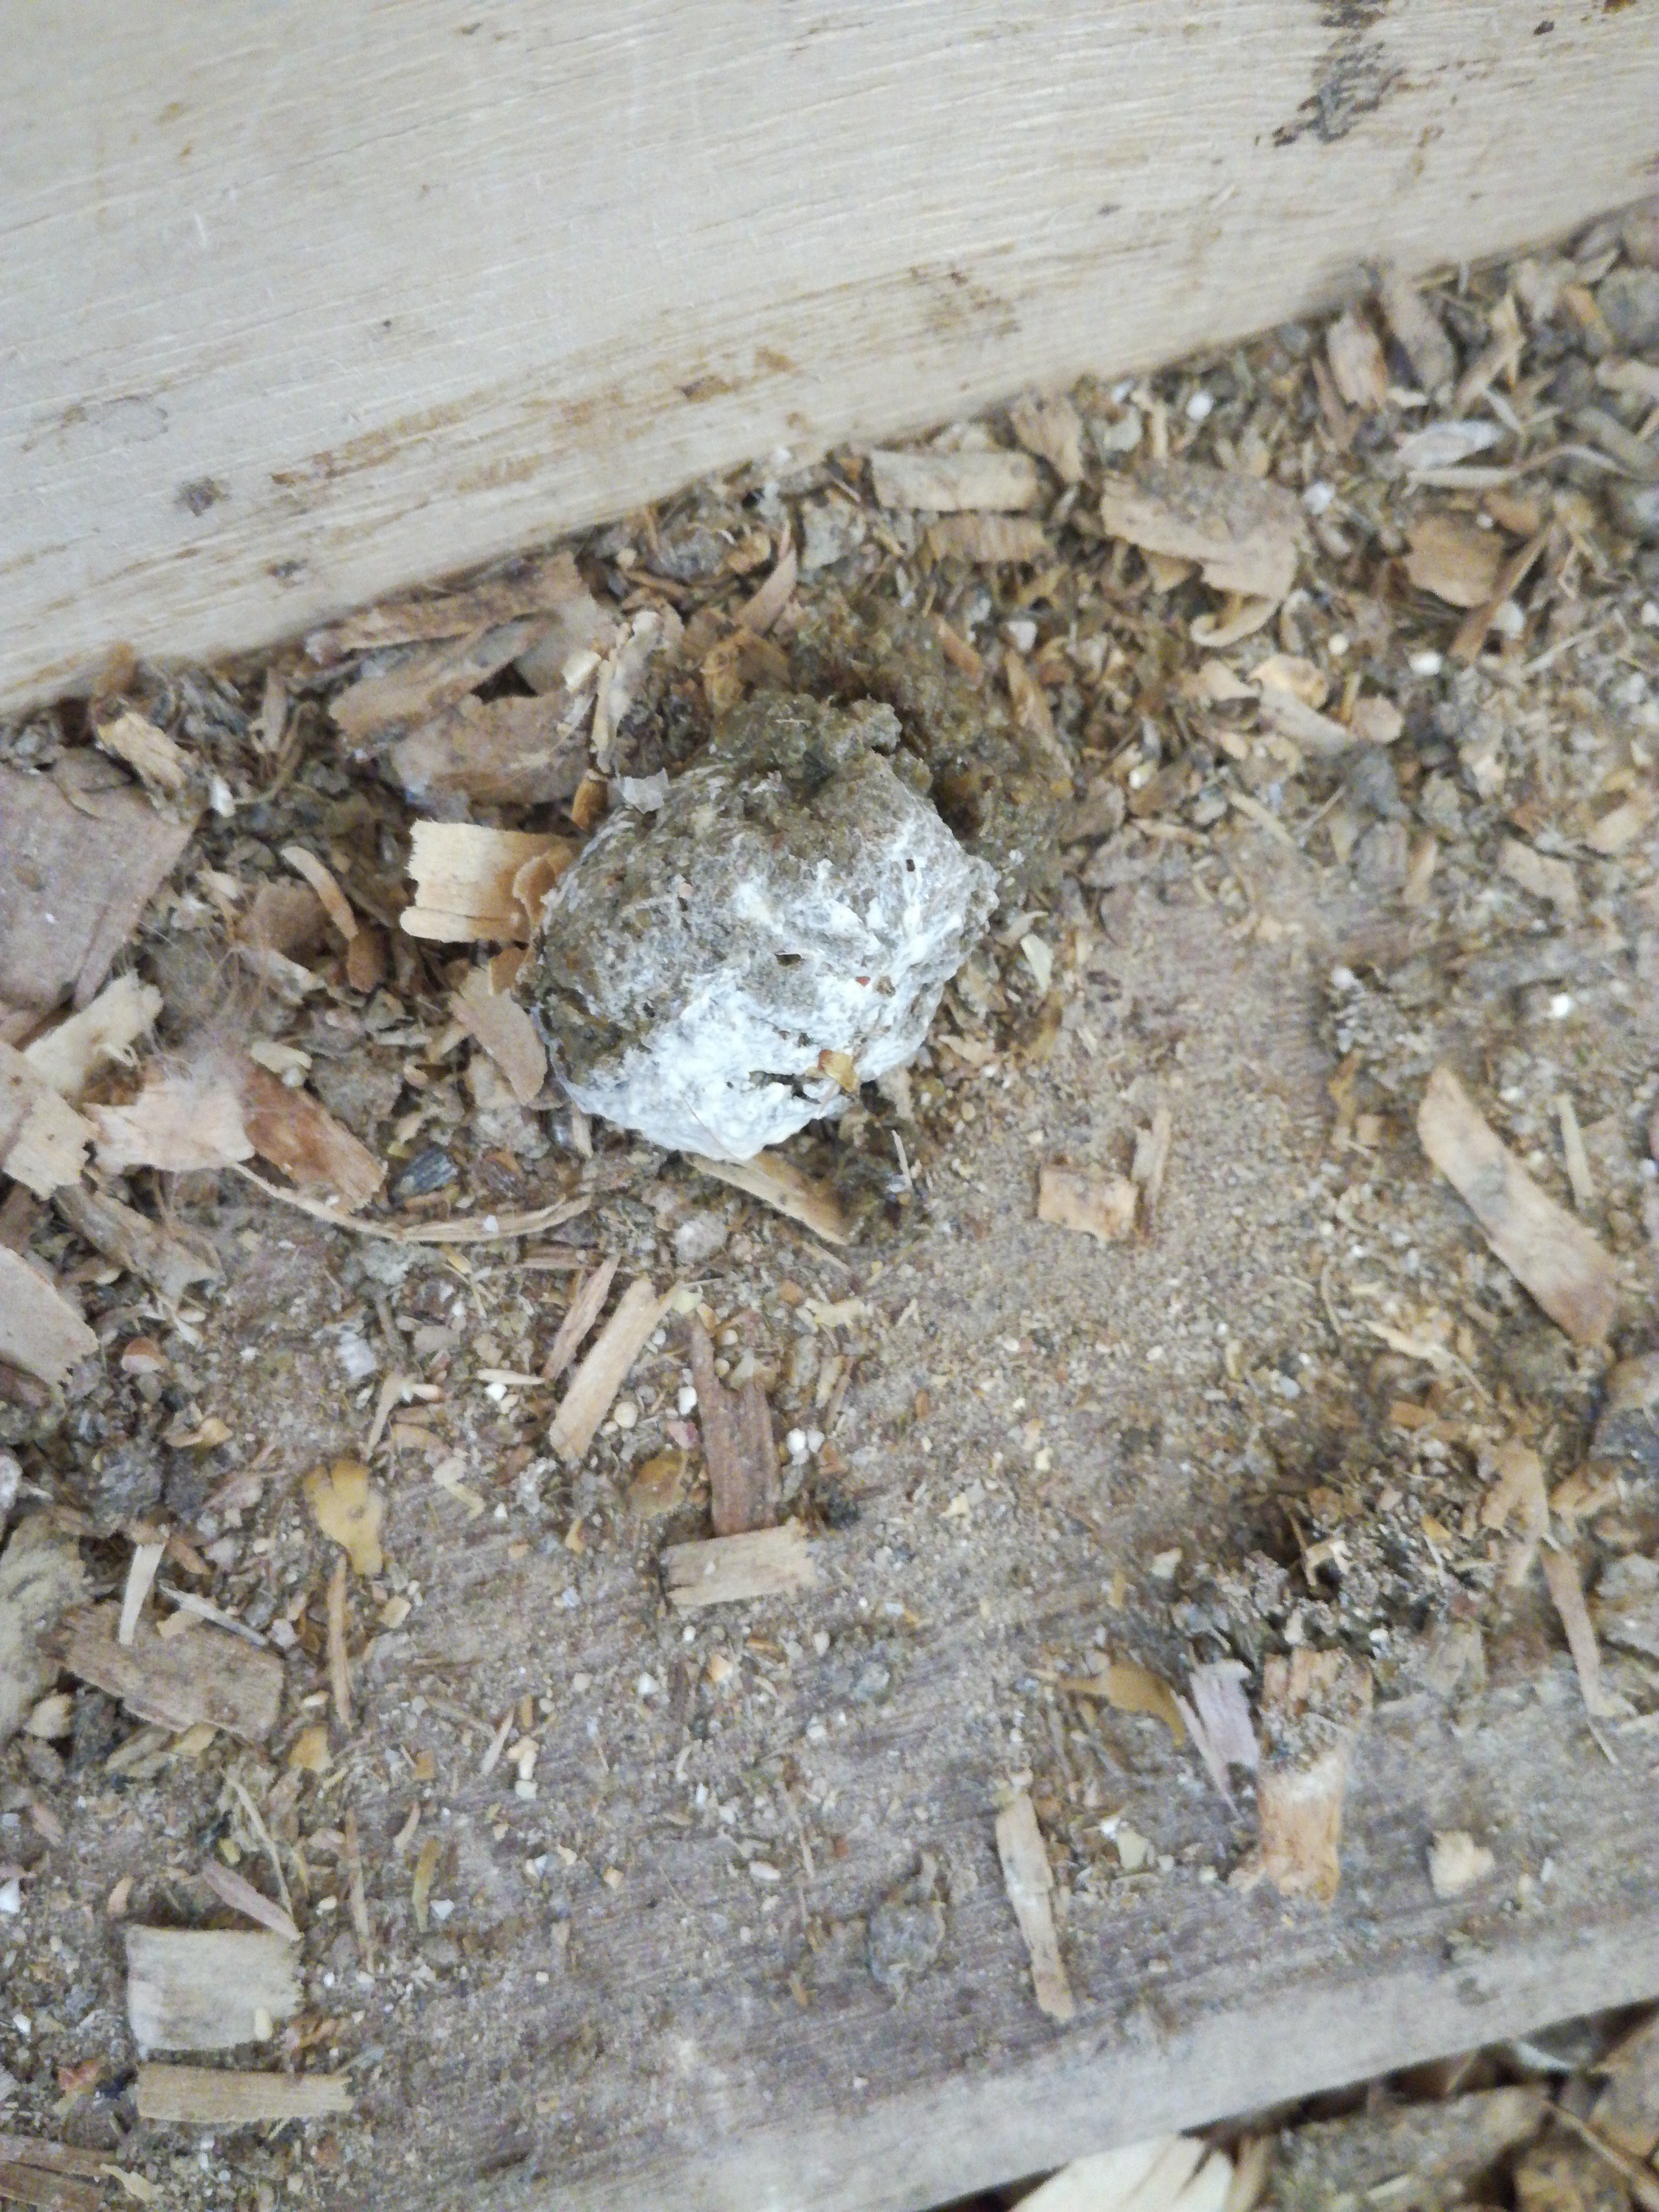
PCR-confirmed diagnosis: Healthy